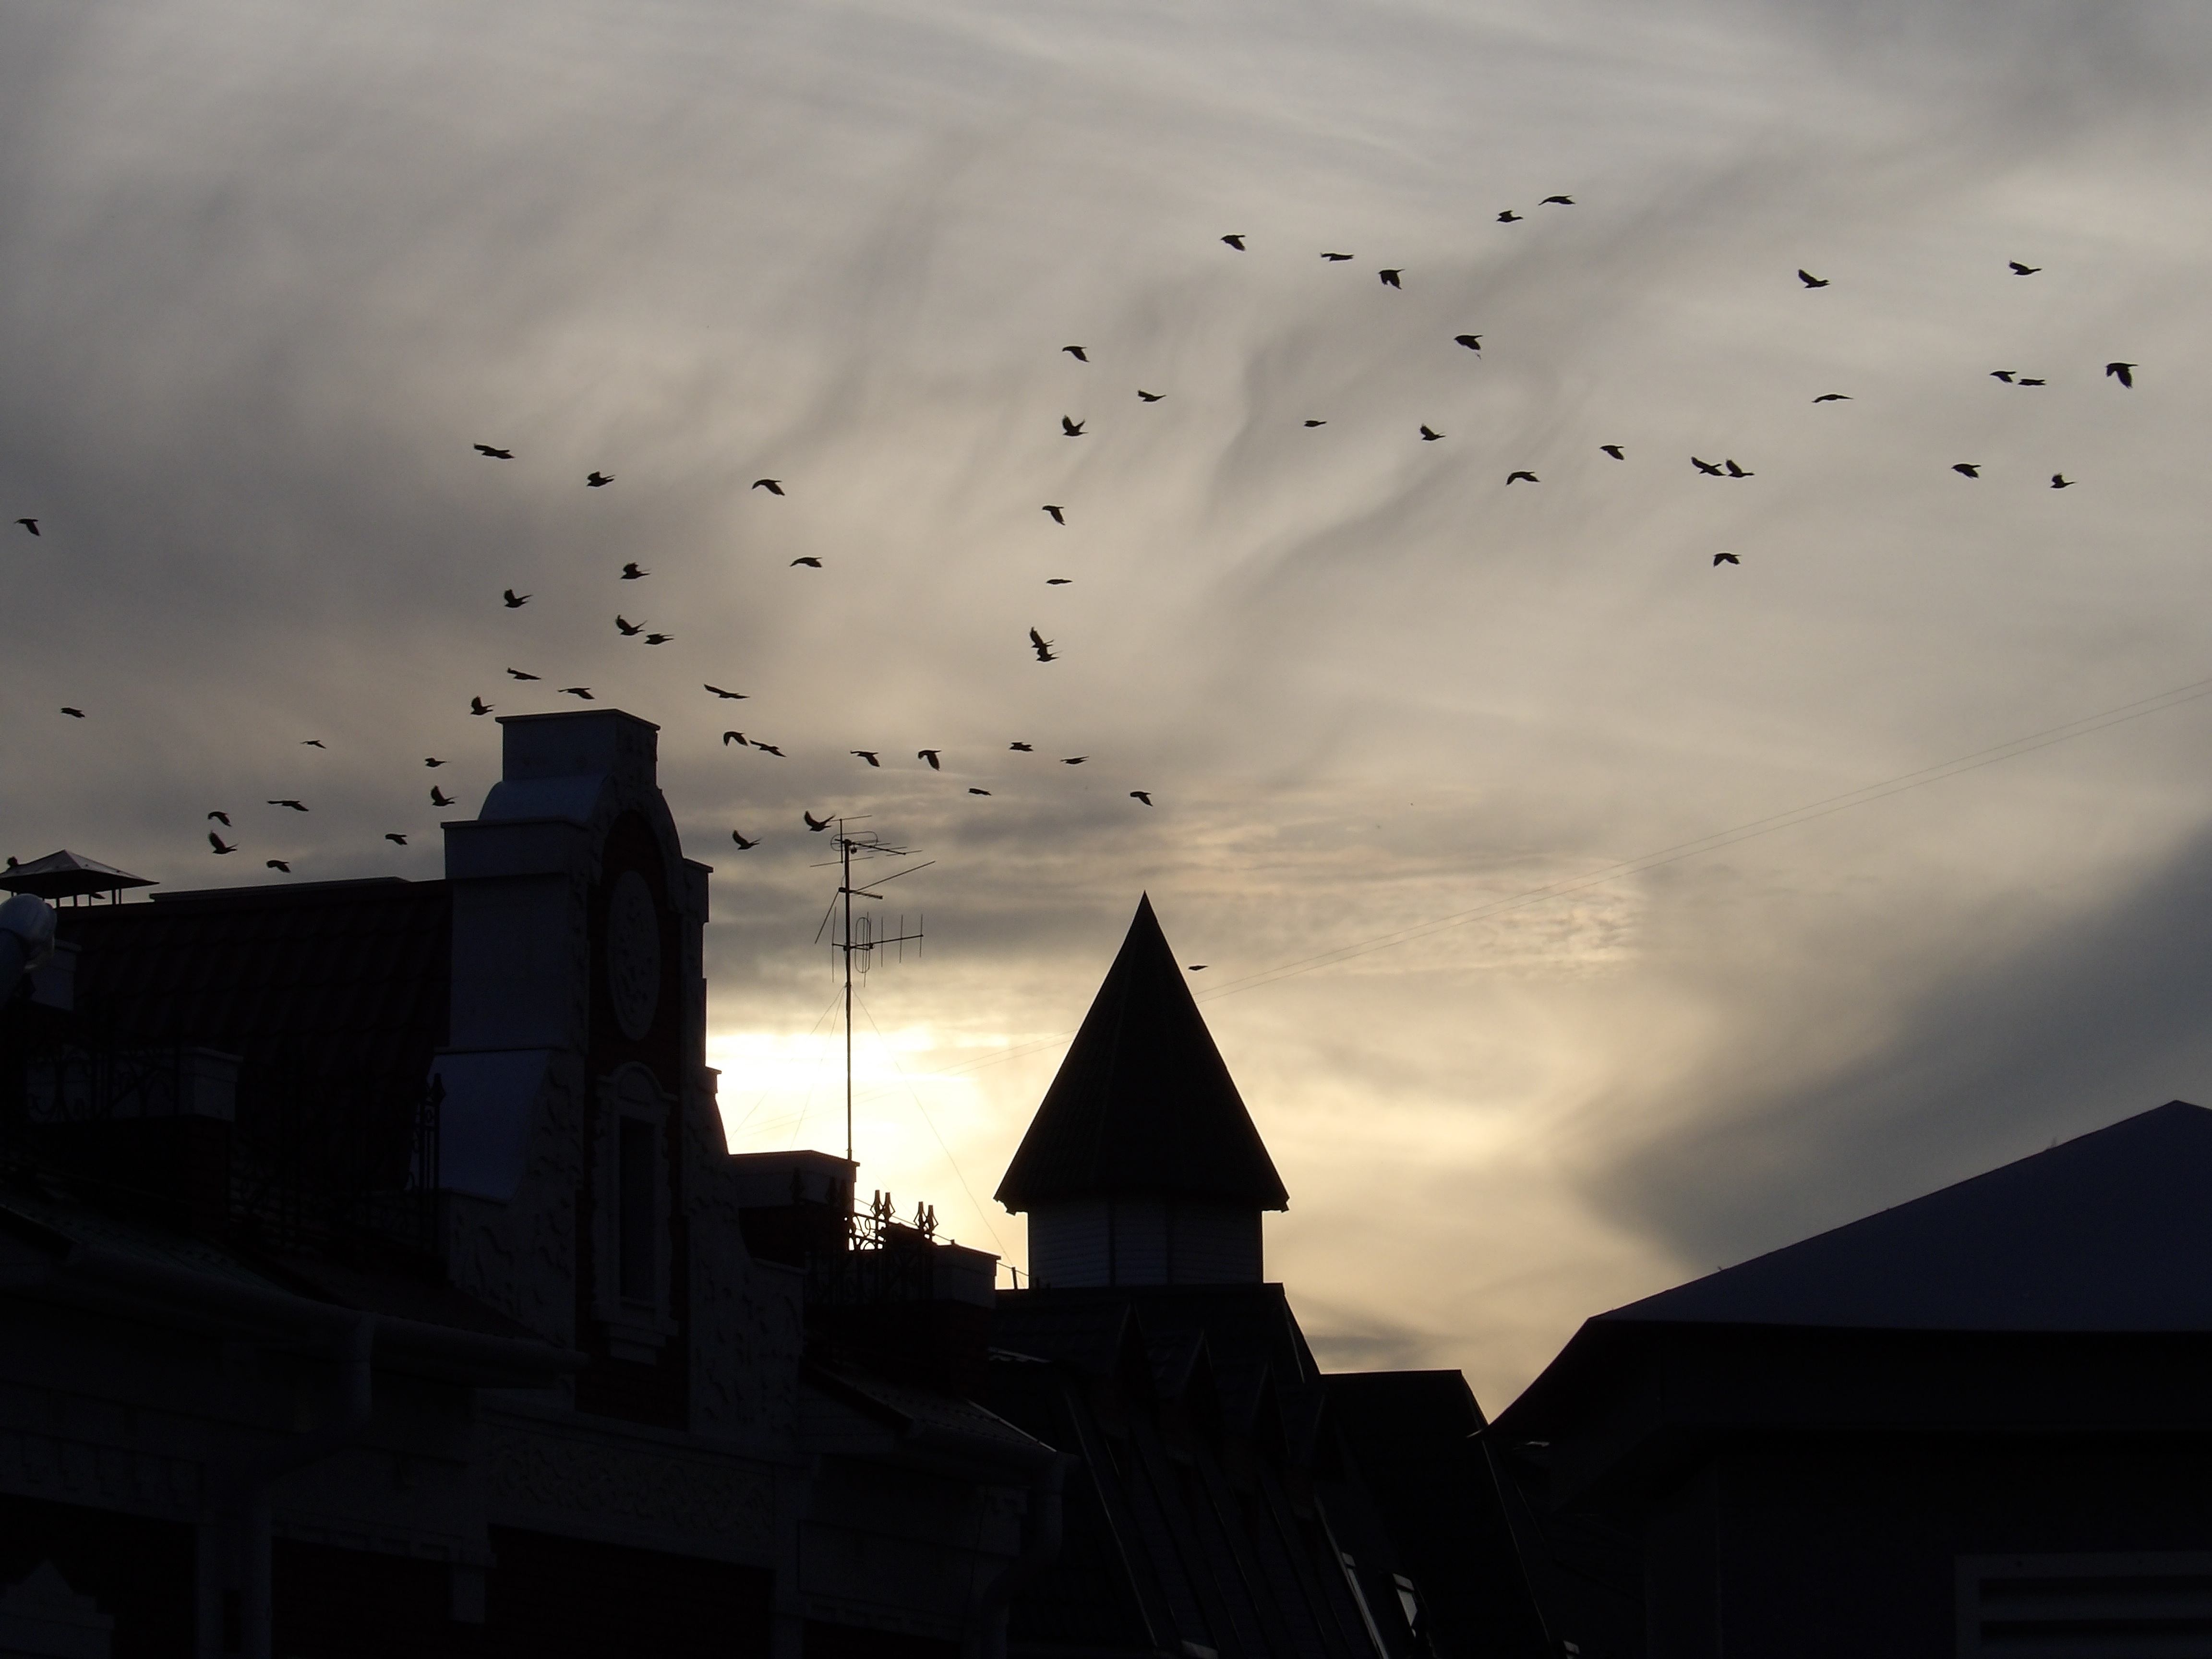
light, cloud, sky, sunset, skyline, sunlight, morning, dawn, atmosphere, dusk, evening, reflection, weather, darkness, meteorological phenomenon, atmospheric phenomenon, atmosphere of earth